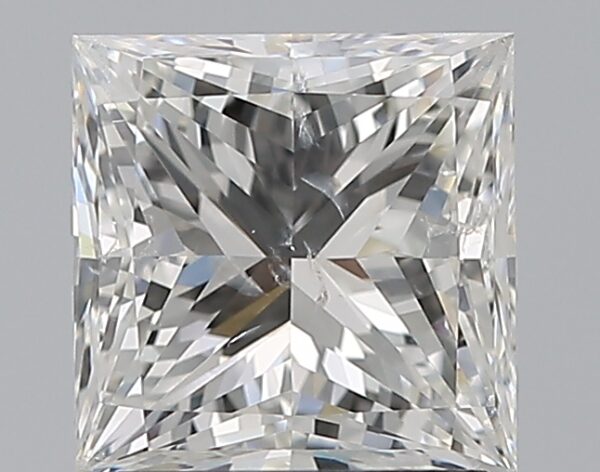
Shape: princess
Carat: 2
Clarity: SI2
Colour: H
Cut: EX
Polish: EX
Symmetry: EX
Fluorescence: N
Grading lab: GIA
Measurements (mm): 6.79 x 6.76 x 4.93